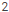
Number: 2